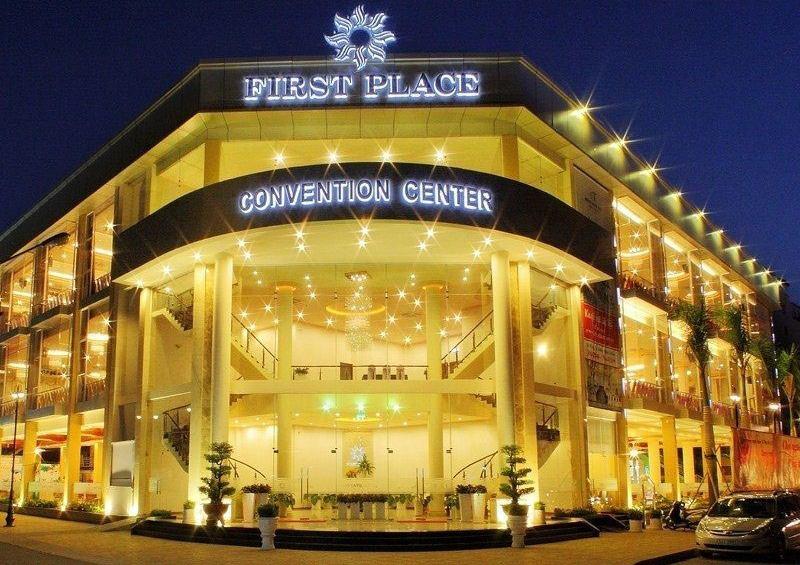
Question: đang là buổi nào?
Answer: đang là buổi tối